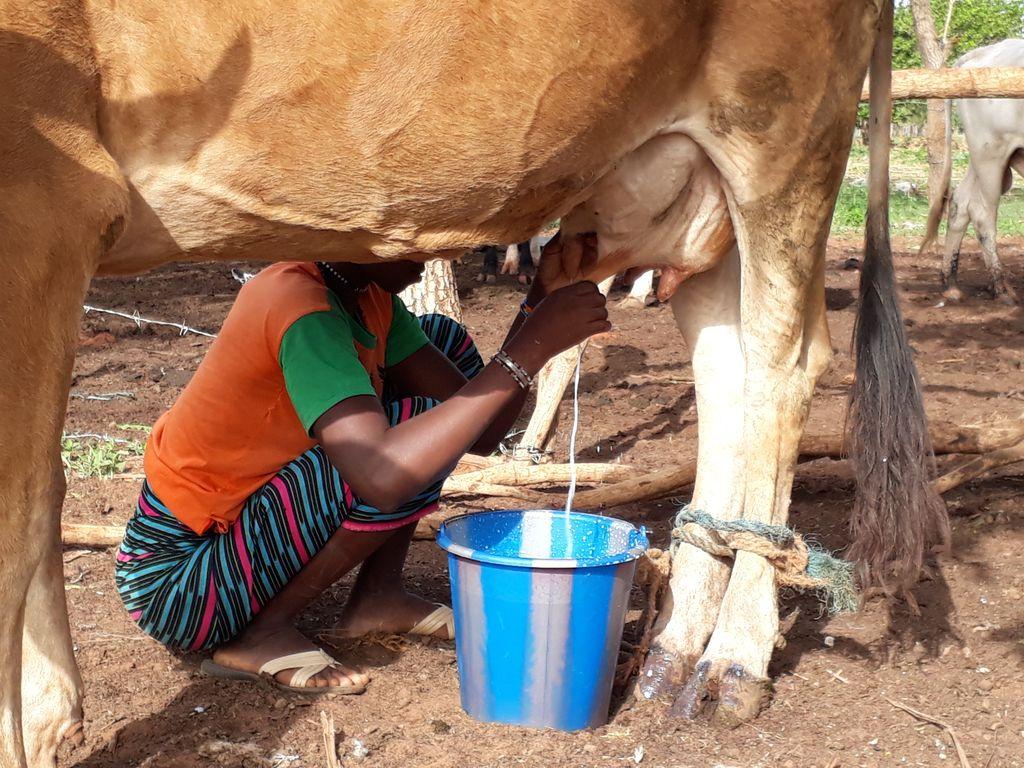
Mwanamke mmoja ambaye ameinama pale kama ameshika ndoo lake akiwa anakama ng'ombe mmoja kwa rangi yake nyekundu.Ng'ombe hii ikiwa imefungwa miguu yake na kamba.